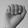
ASL letter: A